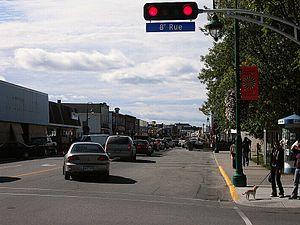
Vue sur Val d'Or, en Abitibi, Québec, Canada.
Val-d'Or est une ville industrielle et notamment minière de l'Ouest du Québec, dans la municipalité régionale de comté de La Vallée-de-l'Or de la région administrative Abitibi-Témiscamingue.